Imperial Japanese Navy

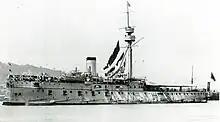
The French-built protected cruiser "Matsushima", the flagship of the IJN at the Battle of the Yalu River in 1894

After the consolidation of the government the new Meiji state set about to build up national strength. The Meiji government honored the treaties with the Western powers signed during the Bakumatsu period with the ultimate goal of revising them, leading to a subsided threat from the sea. This however led to conflict with those disgruntled samurai who wanted to expel the westerners and with groups which opposed the Meiji reforms. Internal dissent – including peasant uprisings – become a greater concern for the government, which curtailed plans for naval expansion as a result. In the immediate period from 1868 many members of the Meiji coalition advocated giving preference to maritime forces over the army and saw naval strength as paramount. In 1870 the new government drafted an ambitious plan to develop a navy with 200 ships organized into ten fleets. The plan was abandoned within a year due to lack of resources. Financial considerations were a major factor restricting the growth of the navy during the 1870s. Japan at the time was not a wealthy state. Soon, however, domestic rebellions, the Saga Rebellion (1874) and especially the Satsuma Rebellion (1877), forced the government to focus on land warfare, and the army gained prominence.